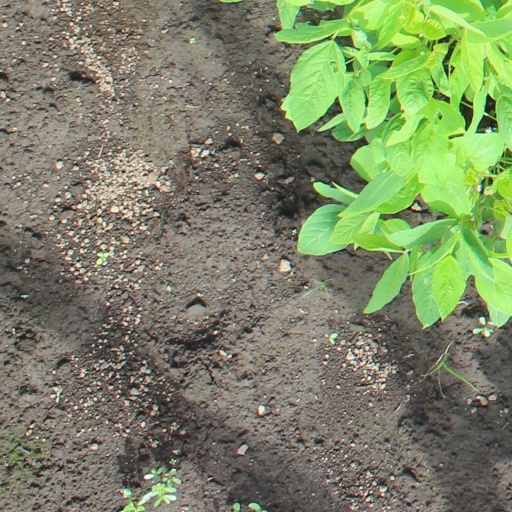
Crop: soybean